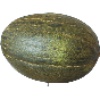
Label: melon_piel_de_sapo